Answer in natural language. How many CounterTops are visible in the scene? Choose between the following options: 5, 1, 1, 4 or 3
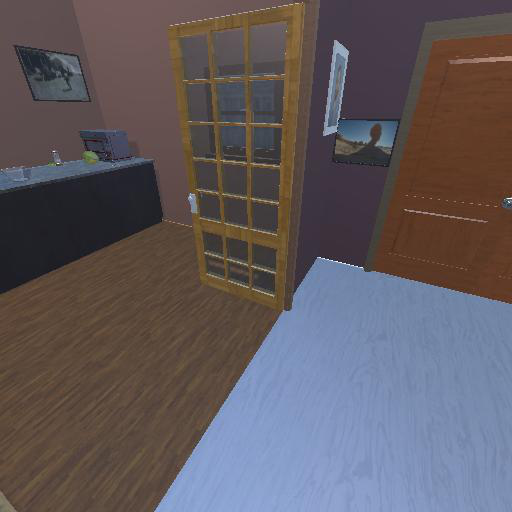
<answer>1</answer>